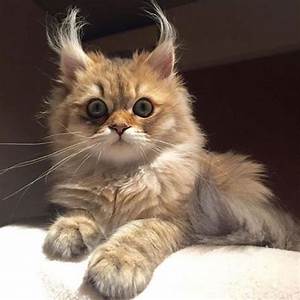
Label: cat